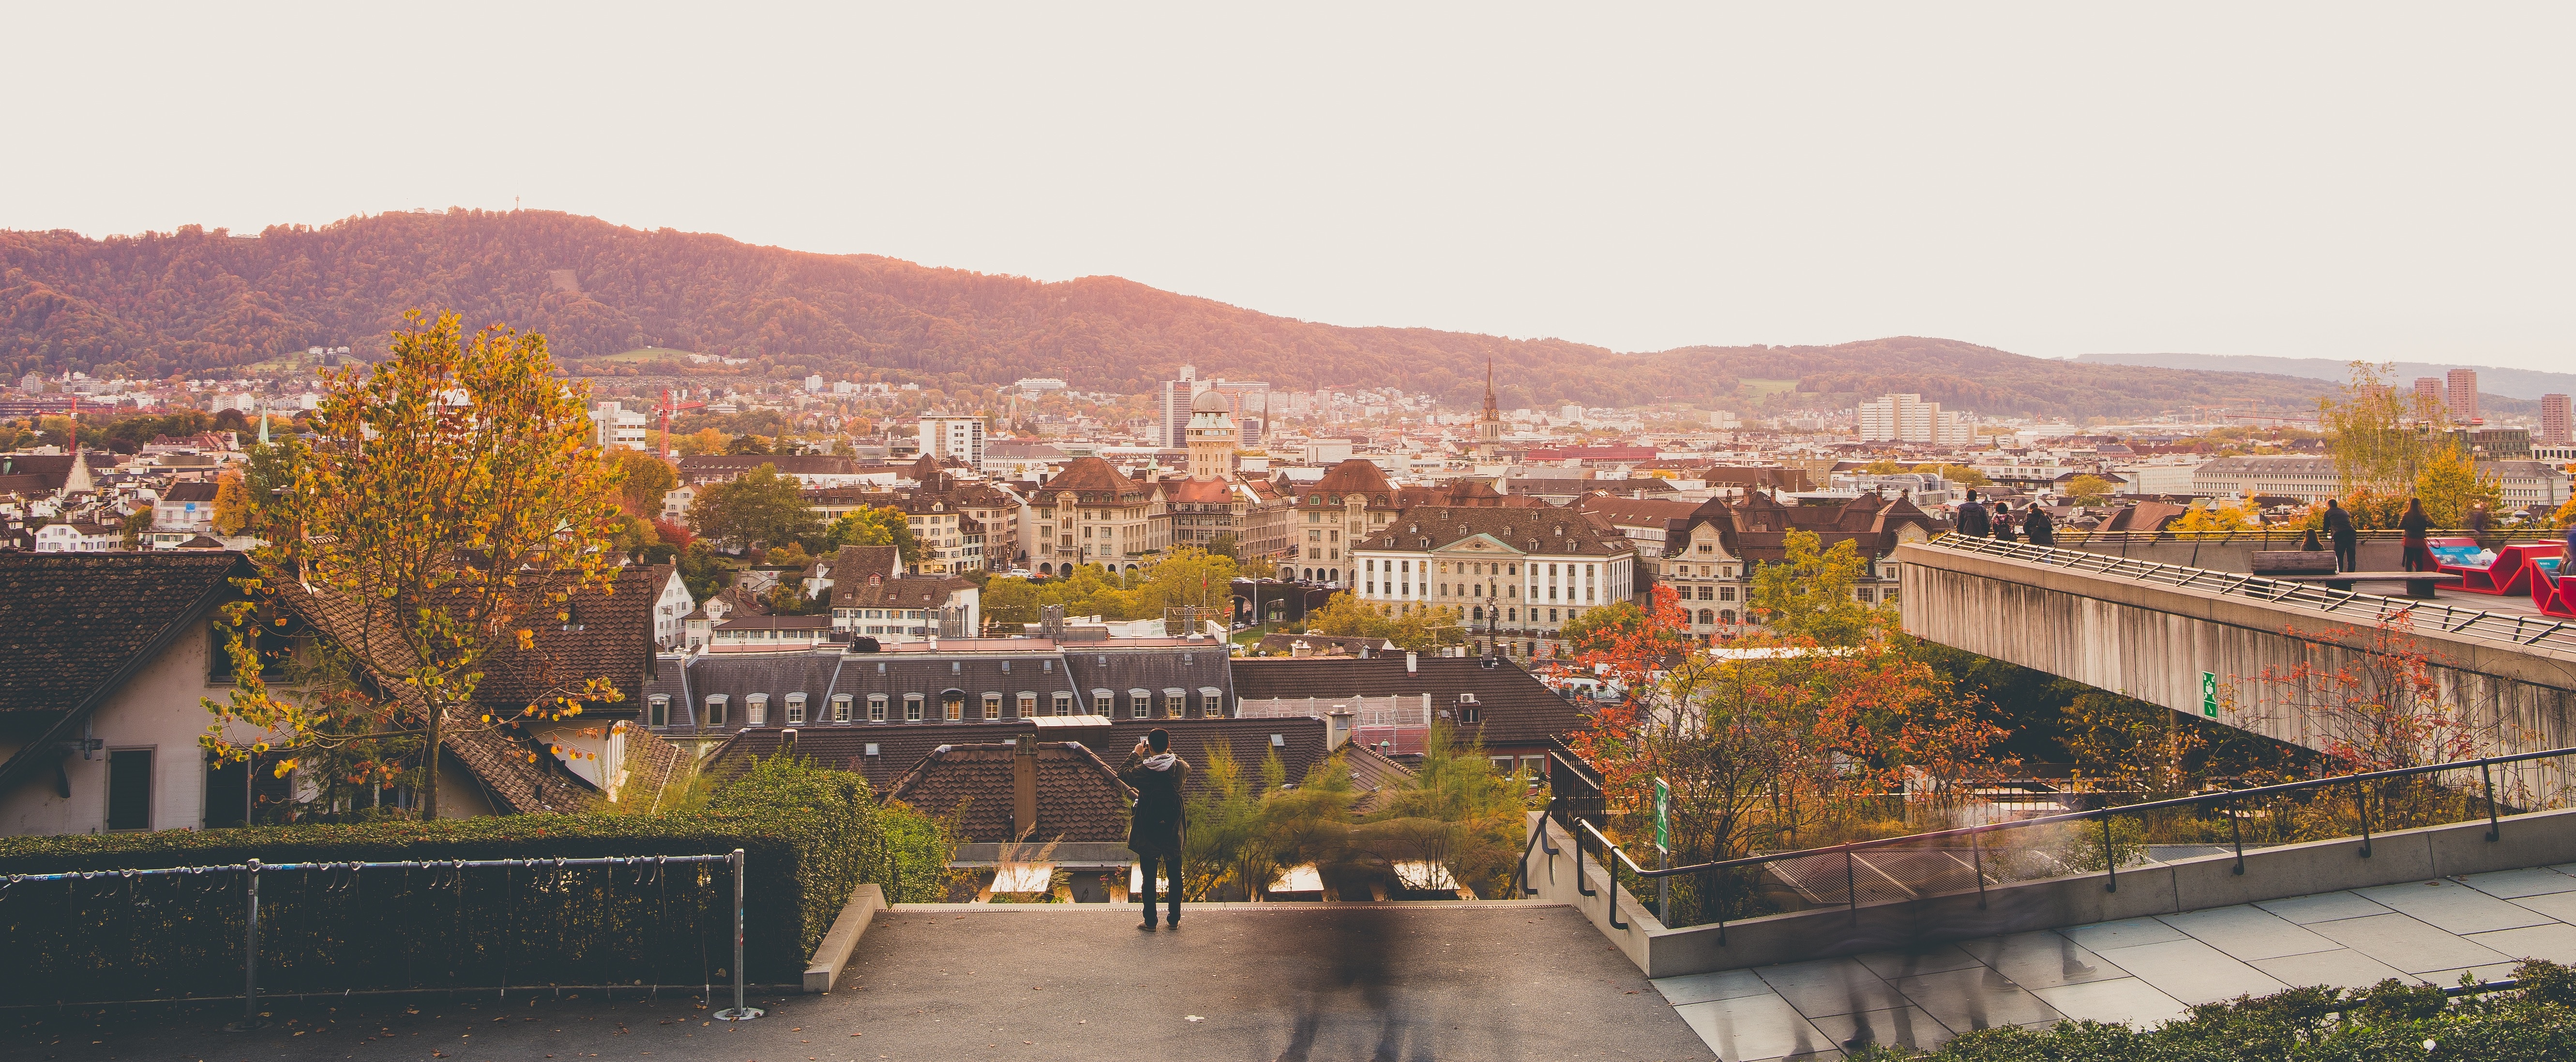
flower, town, city, river, cityscape, panorama, downtown, waterway, neighbourhood, residential area, human settlement